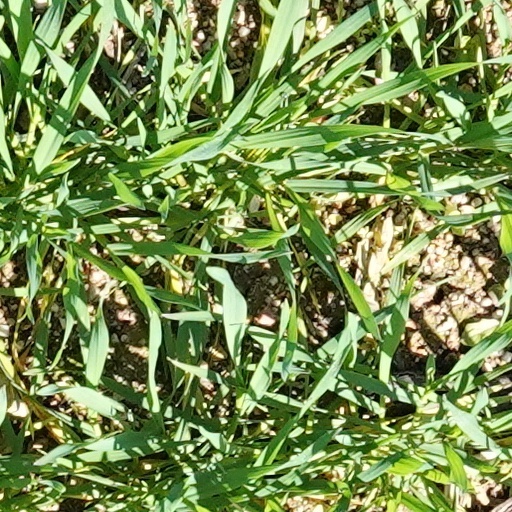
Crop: wheat